Edouard Izac

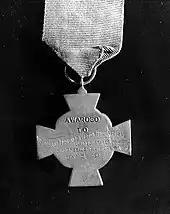
Reverse of Izac's Medal of Honor. He received the "Tiffany Cross" version of the medal.

Izac returned to San Diego in 1931. Three years later, a group of veterans in the city convinced him to run for Congress in California's 20th congressional district. He secured nominations from both the Democratic and Progressive parties, but ultimately lost the election to Republican George Burnham.